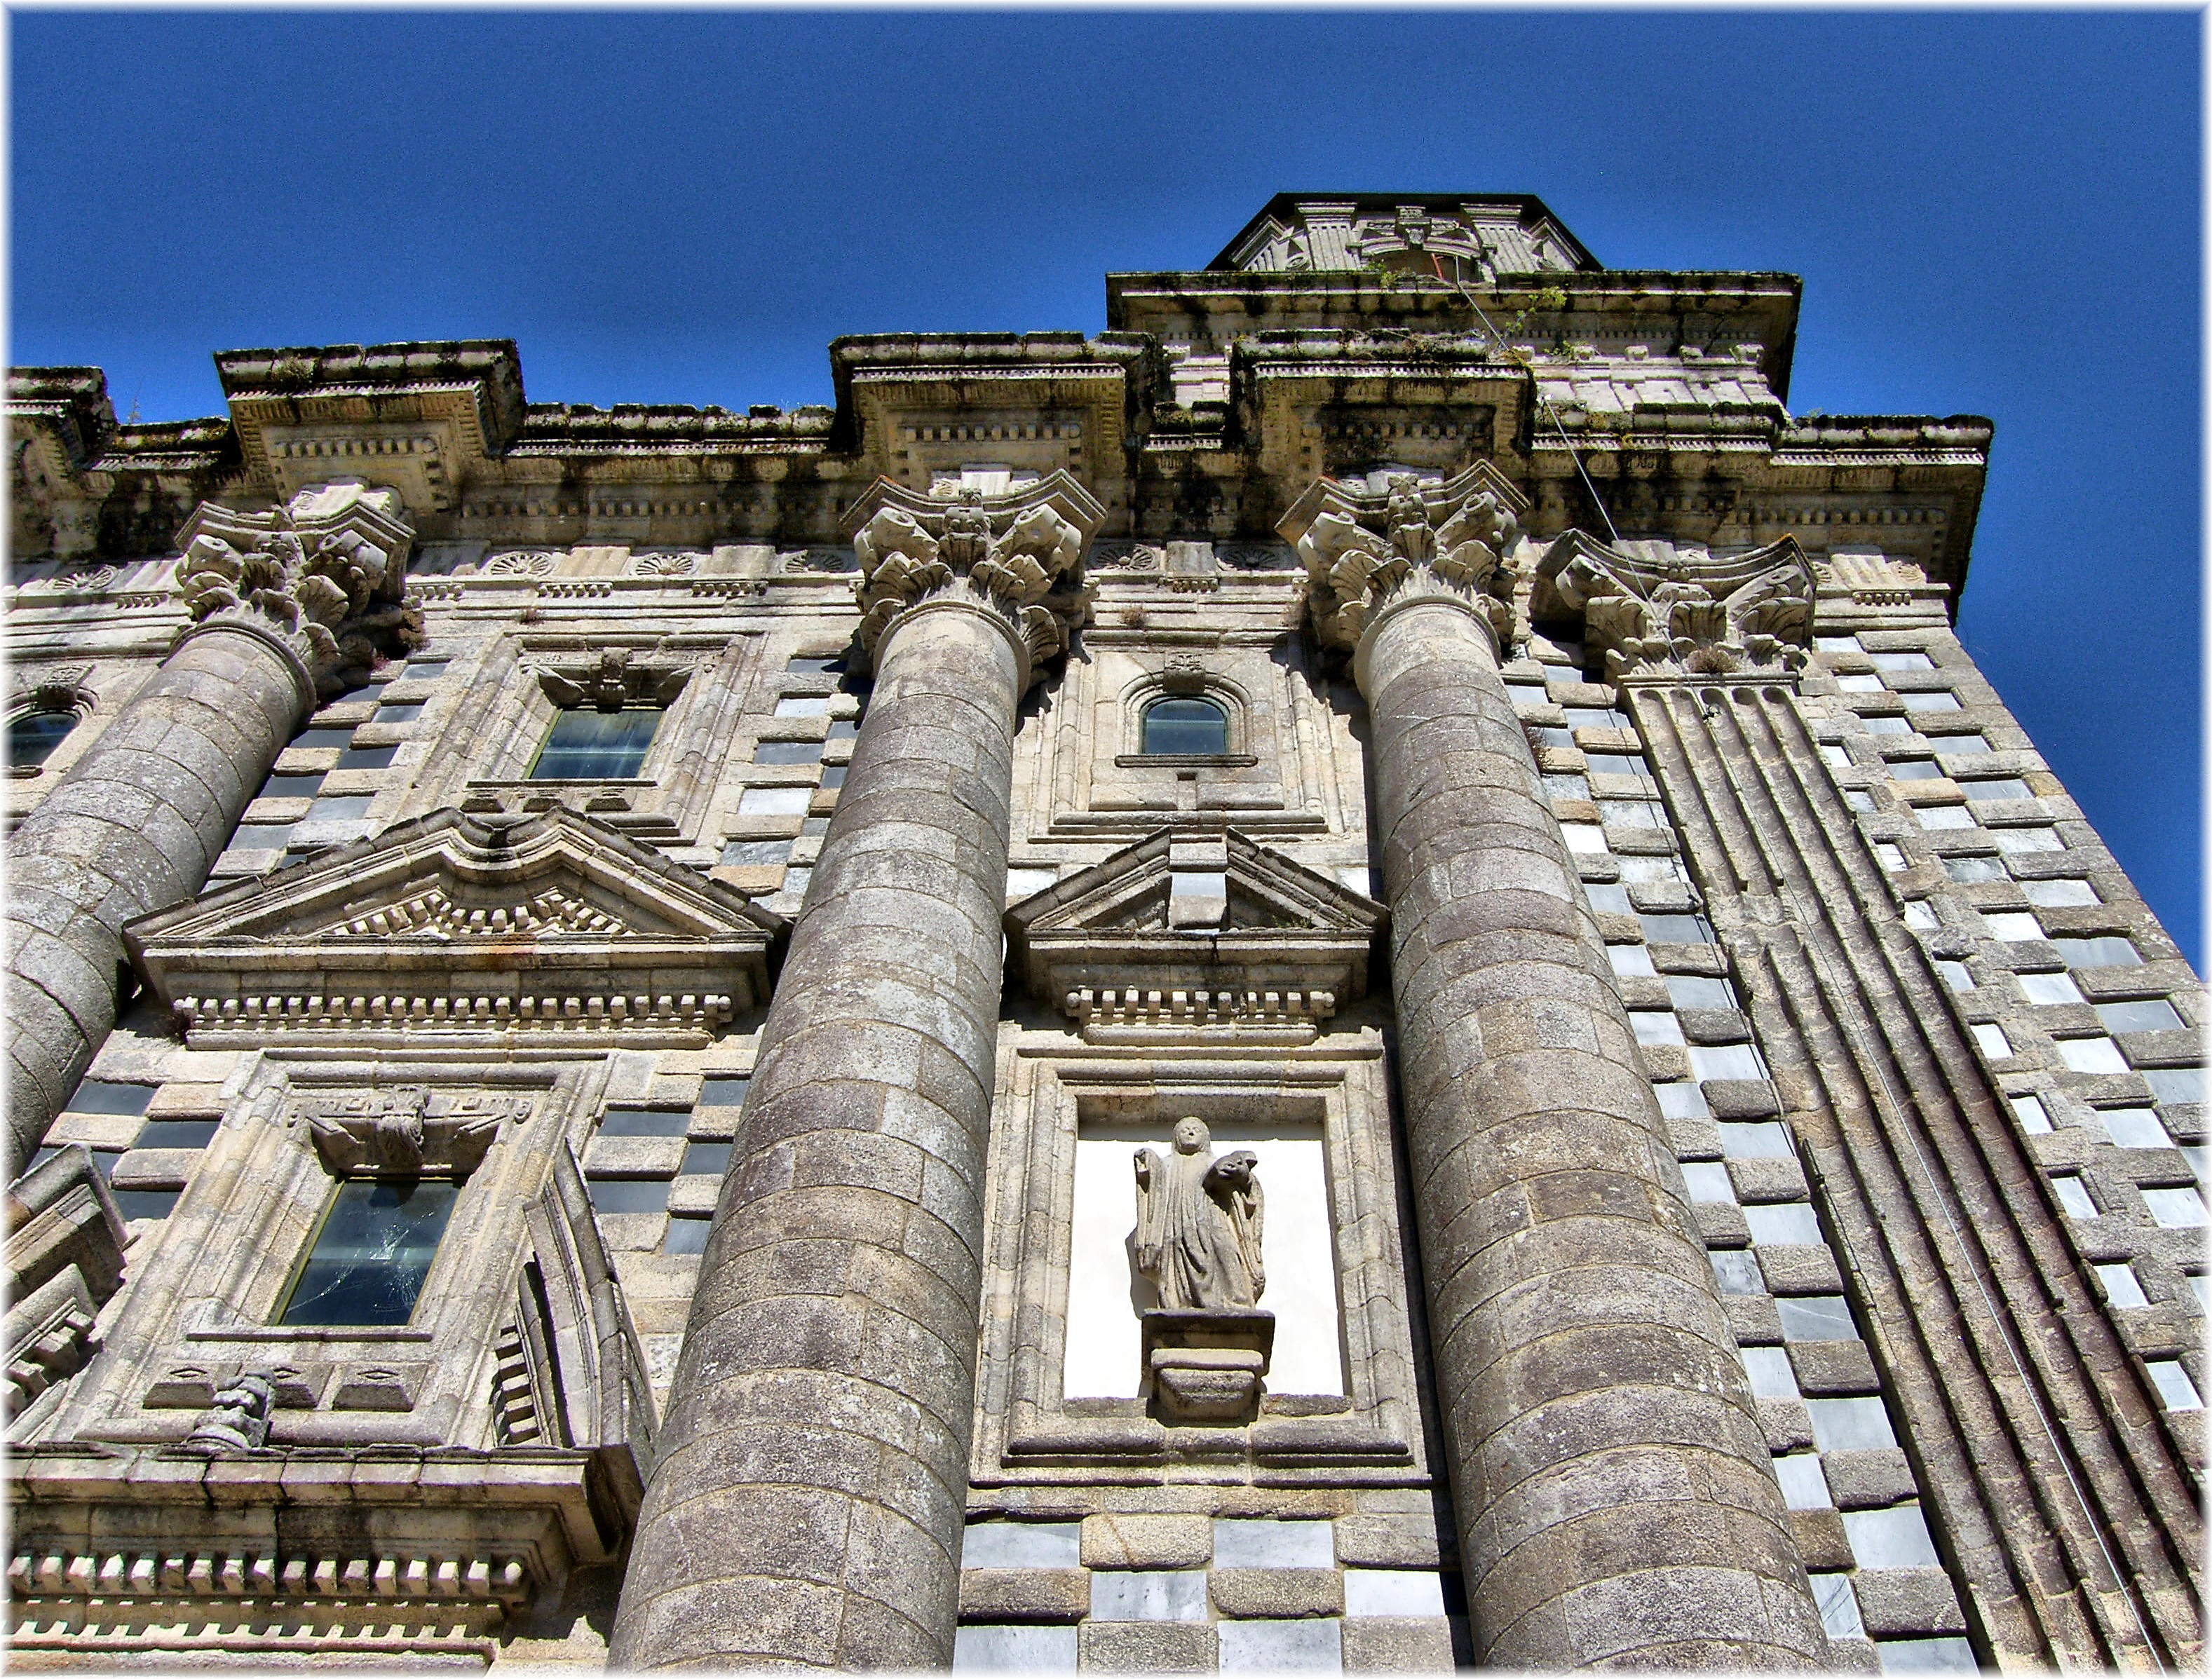
architecture, structure, building, palace, monument, landmark, facade, tourism, place of worship, temple, archaeological site, historic site, ancient history, ancient roman architecture